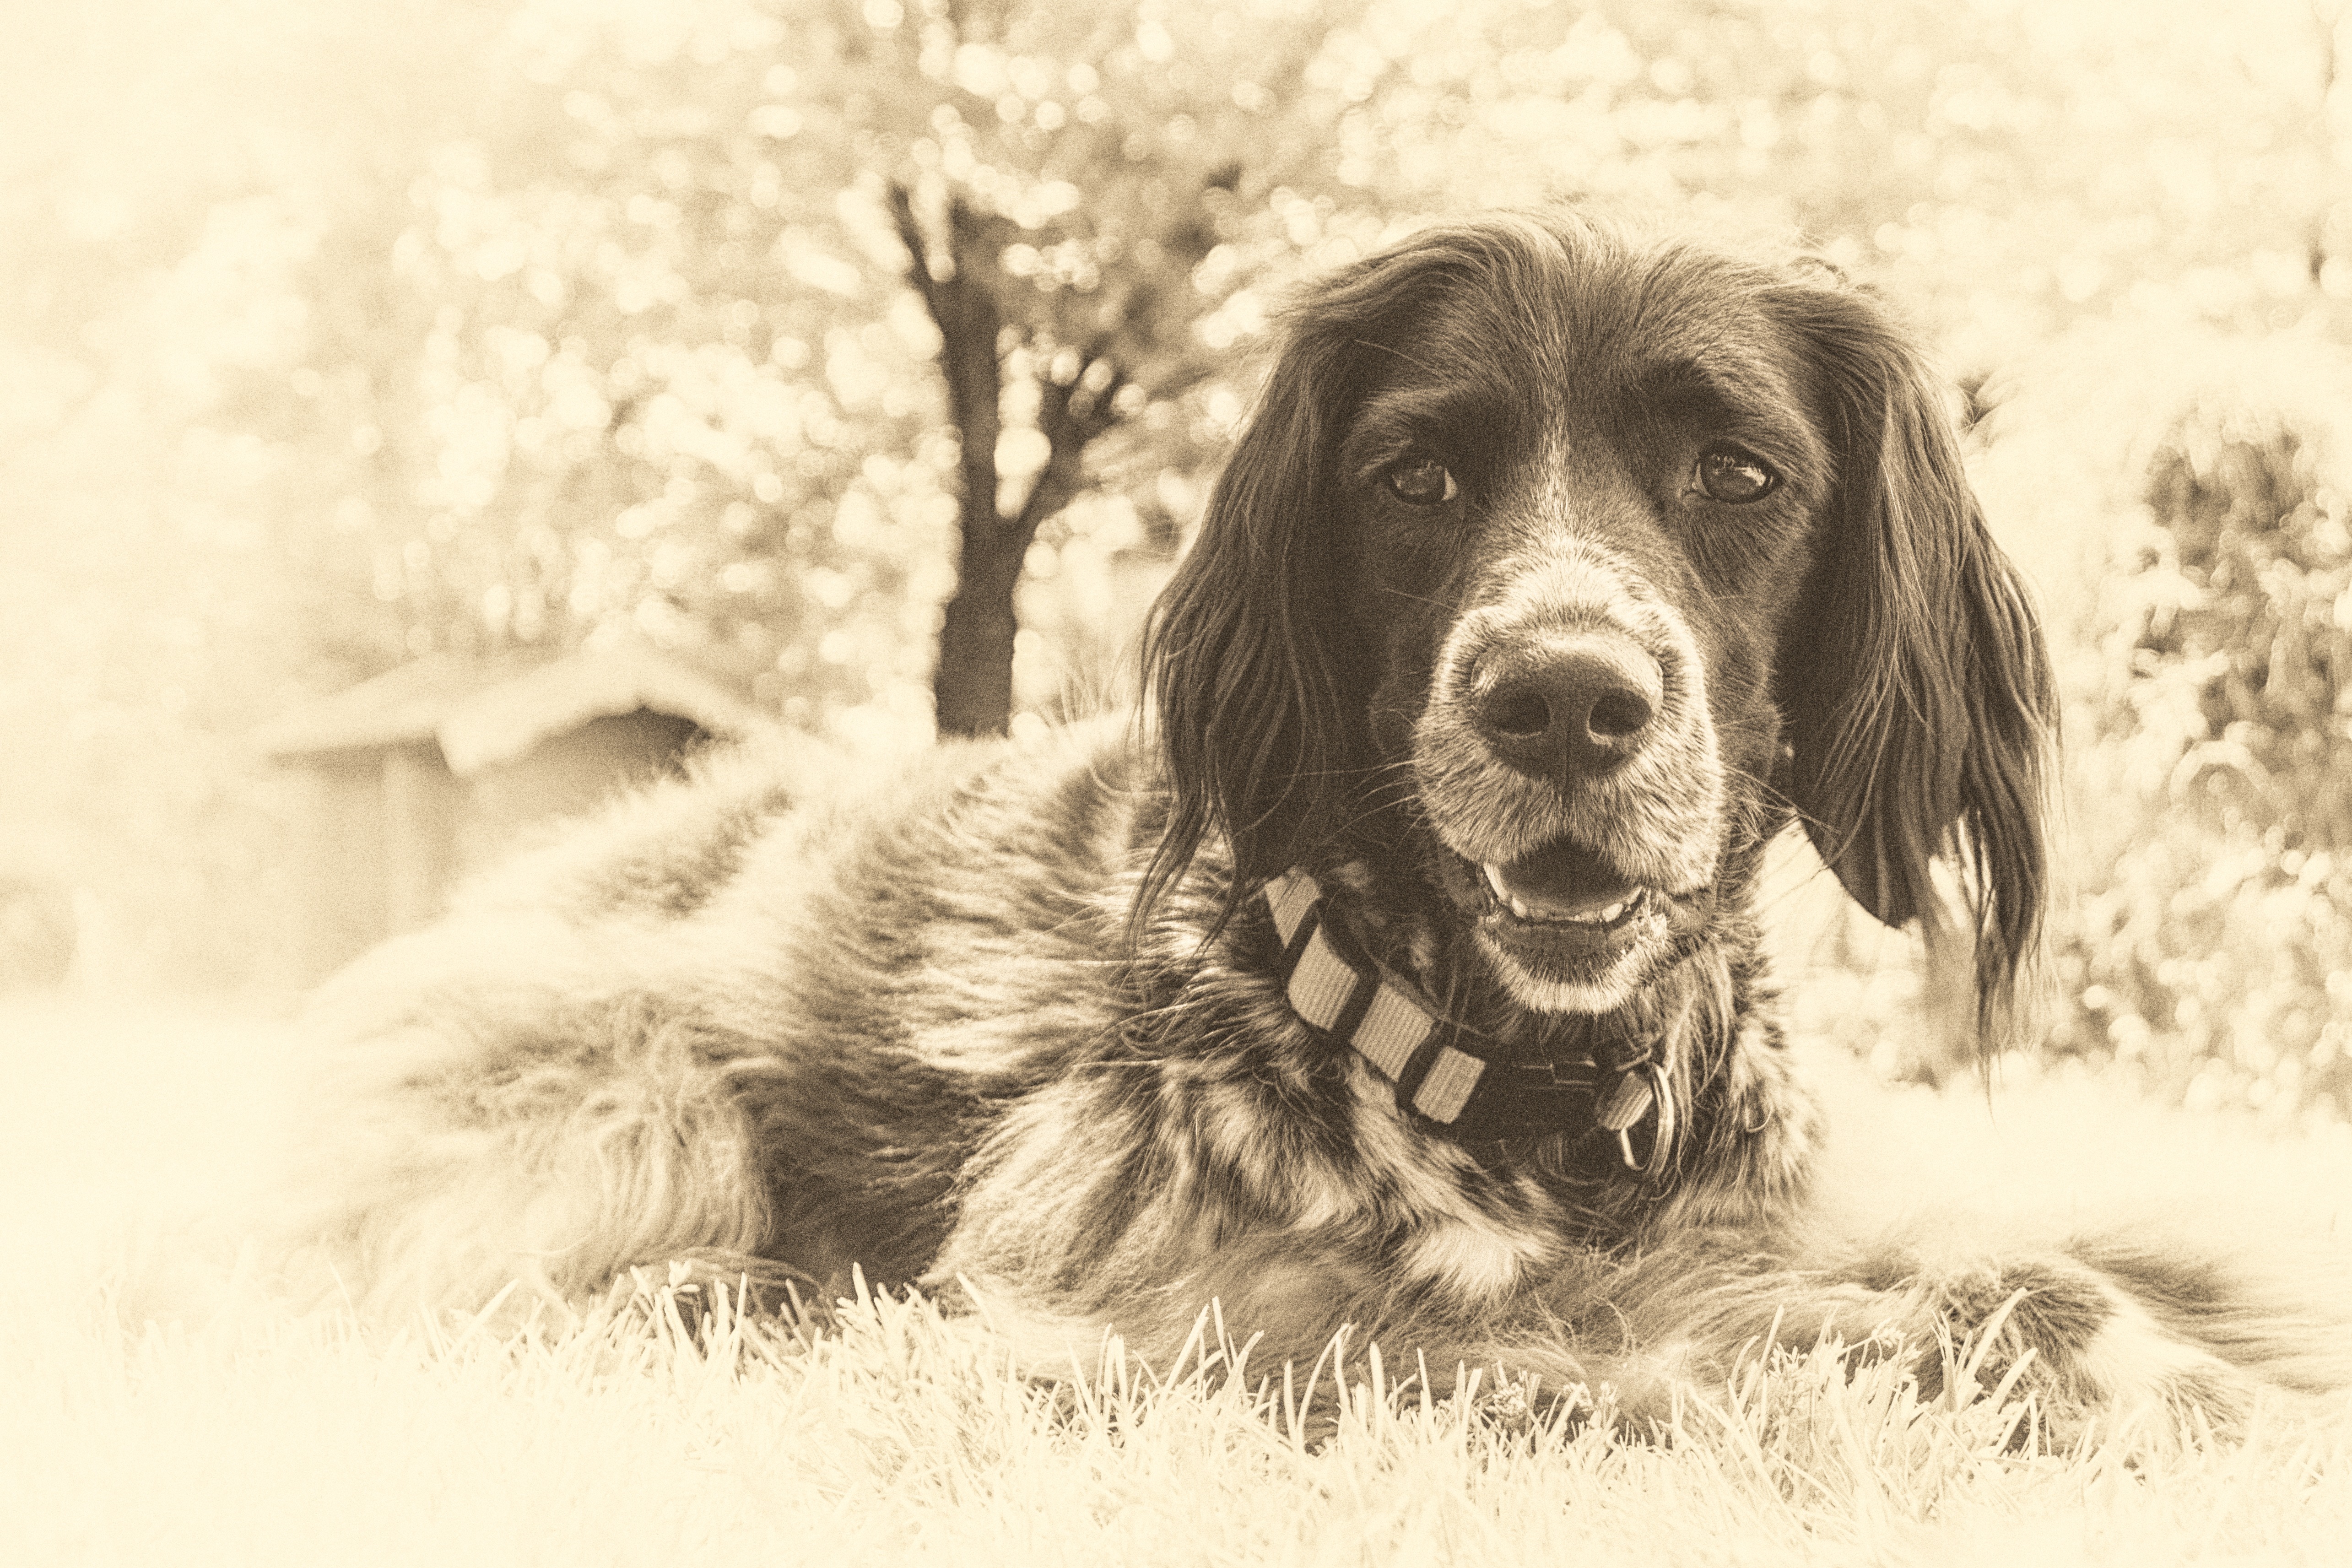
black and white, old, dog, film, mammal, monochrome, spaniel, sepia, art, vignette, vertebrate, dog breed, artistically, german longhaired pointer, hands help, monochrome photography, photo paper, high key, setter, munsterlander, film grain, dog like mammal, boykin spaniel, old movie, grain size